Shehzad Roy

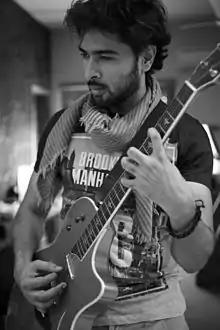
Roy in 2015

On 6 September 2014 Shehzad released a patriotic song "Mere Dhol Sipahiya" featuring Ayesha Omer. It was dedicated to all martyrs and survivors of the Pakistan army who took part in War on terror; most specifically for the martyrs of Operation Zarb-e-Azb.